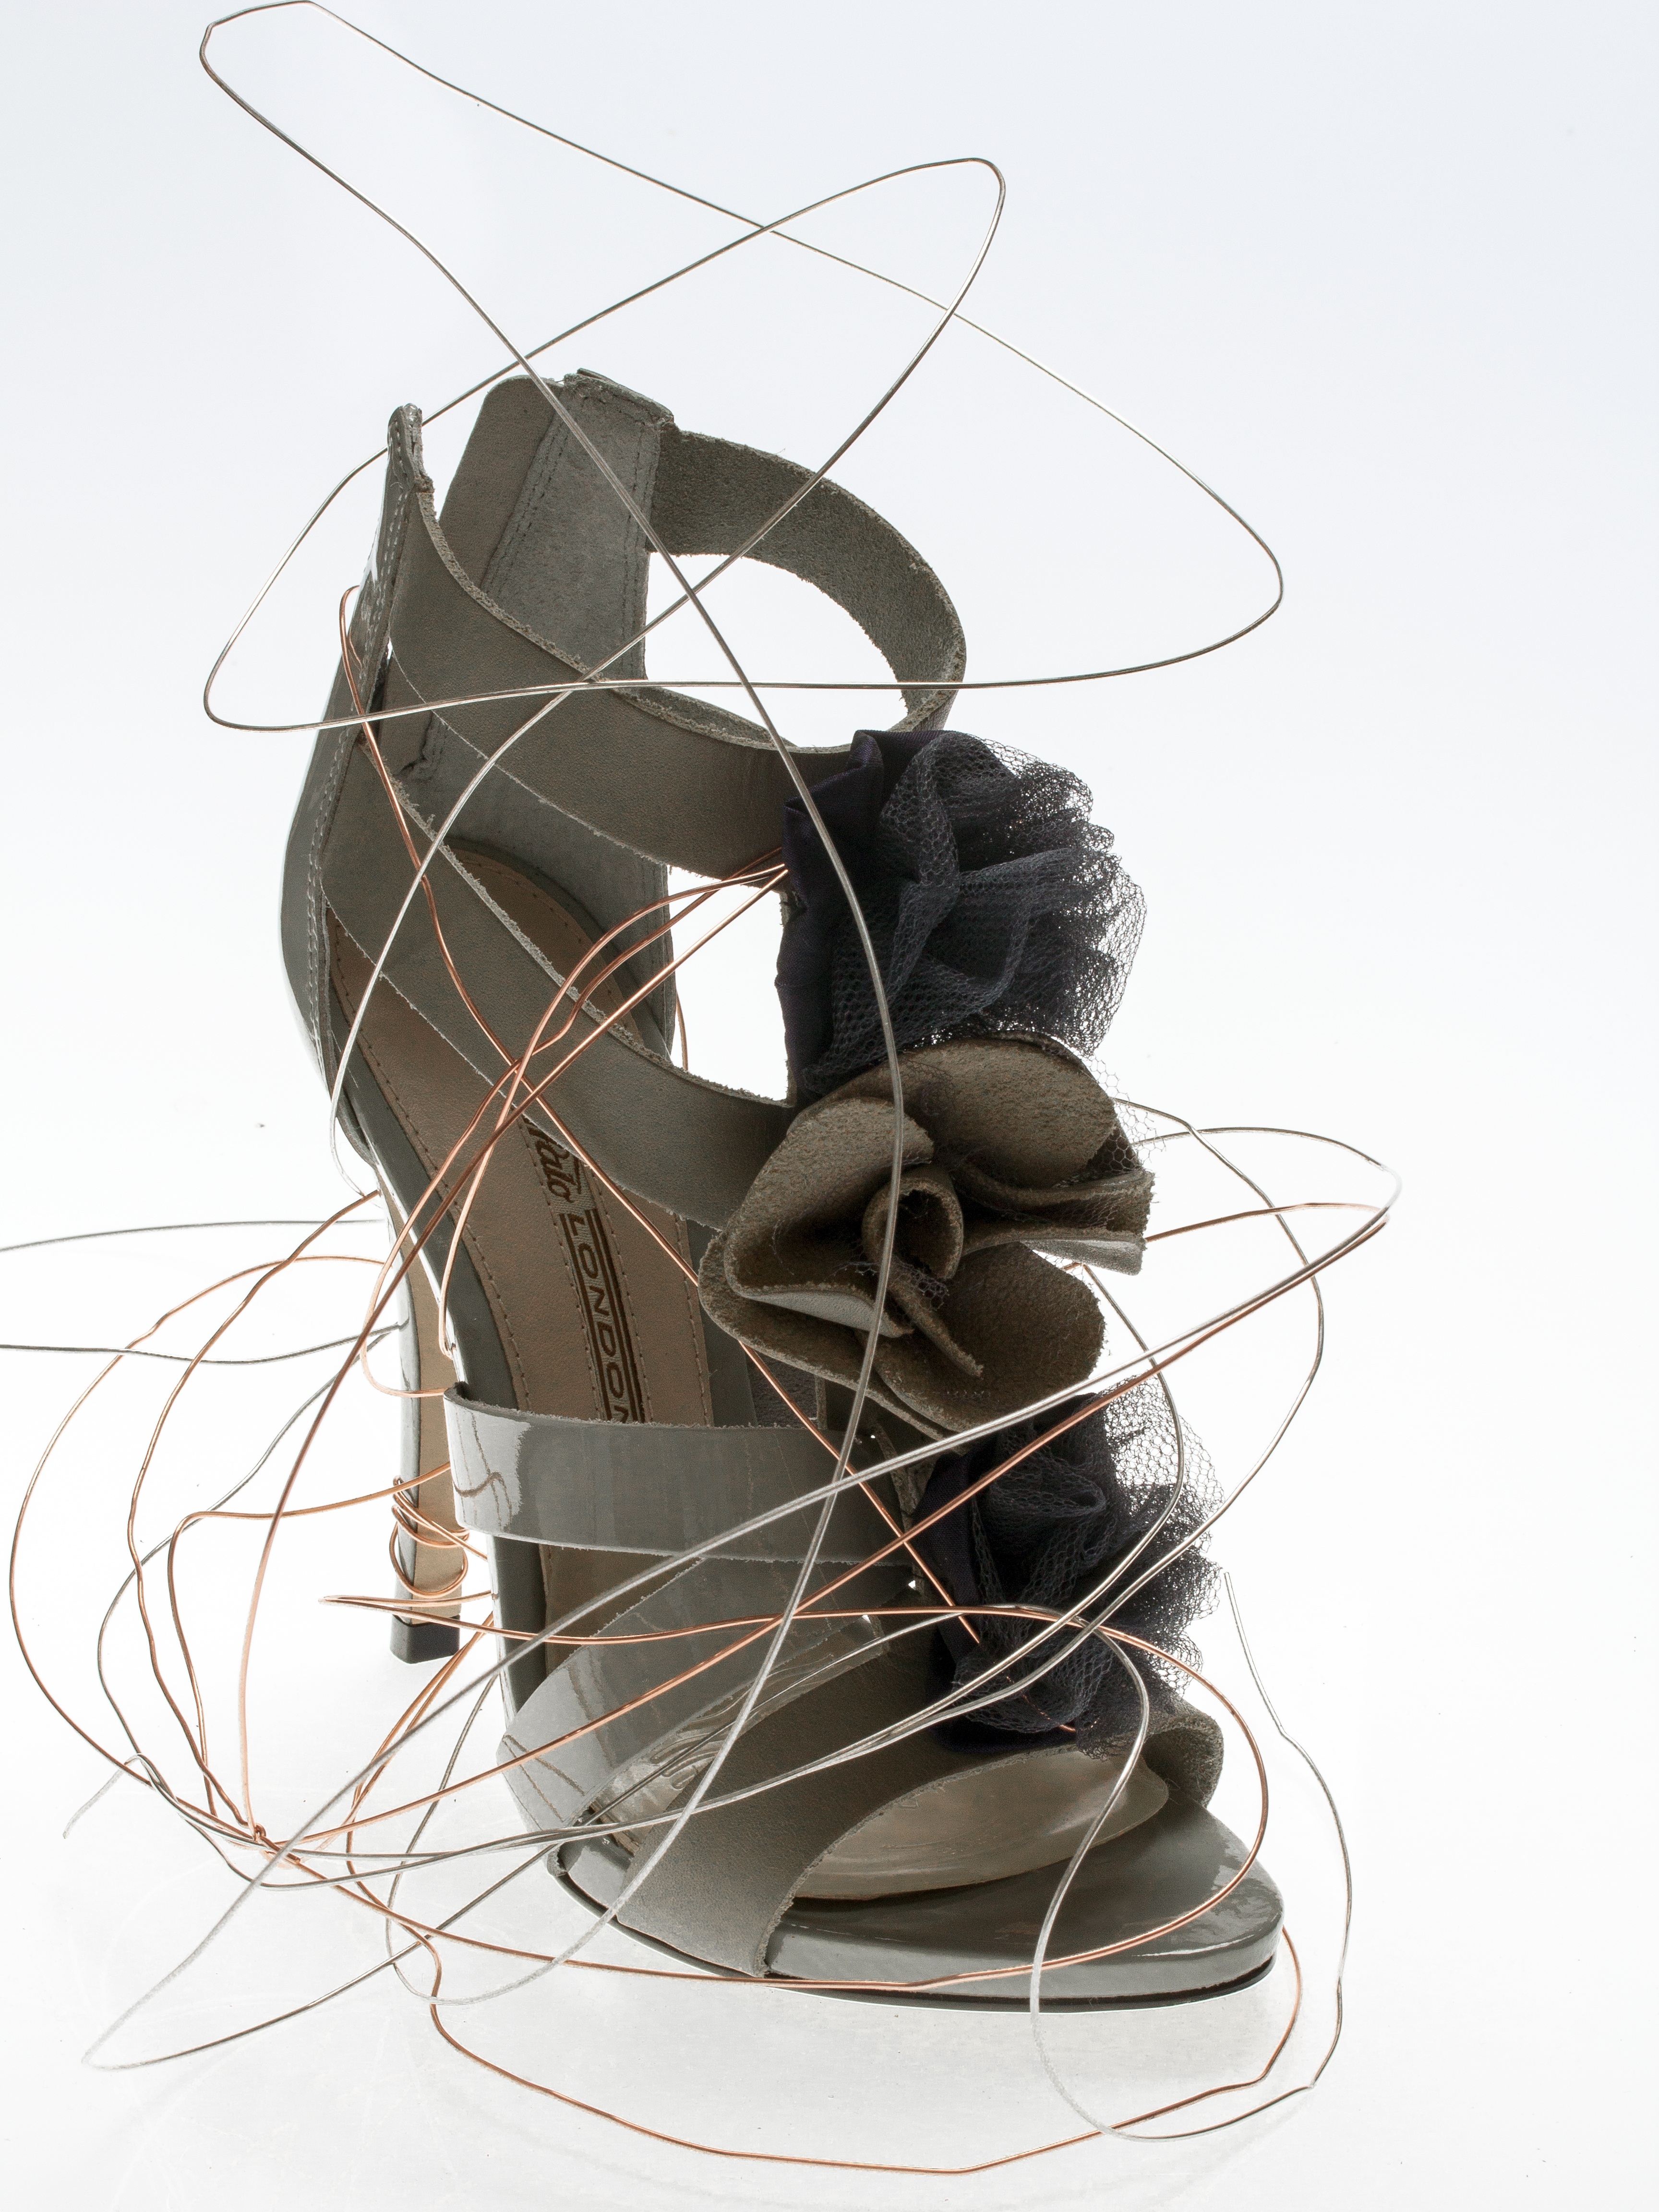
shoe, wire, pattern, fashion, lighting, sculpture, art, drawing, design, footwear, women's shoes, high heeled shoe